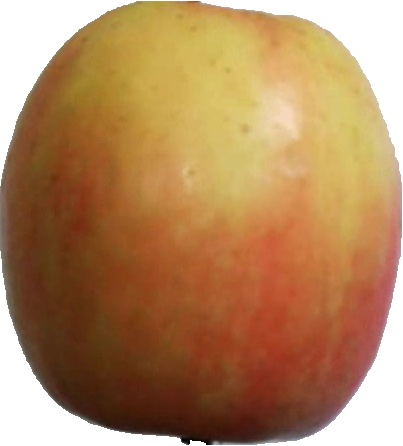
Label: apple_pink_lady_1